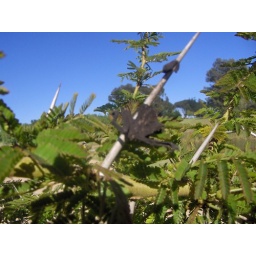
Frog put in a thorn tree by bird of prey.